Cyclo-cross

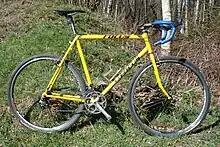
A Focus cyclo-cross bicycle

Cyclo-cross bicycles generally resemble road racing bicycles. Cyclo-cross-specific frames differ with their wider tire clearances, knobby tires, cantilever or disc brakes, and lower gearing. Cables are generally routed on the upper side of the top tube, which allows the rider to carry the bike comfortably on the right shoulder through portage sections, and prevents cable contamination by dirt. Popular on many cyclocross bikes is routing the brakes so that the right brake is often the front brake. This is done to allow the left hand to control speed while approaching obstacles requiring the bike to be carried, while the right hand grips the frame ready to lift the bike onto the shoulder as soon as the rider's feet touch the ground. As a high-end bicycle purpose-built for a specific sport competition, they also differ from ordinary "hybrid or trekking" "cross bikes", which are general-purpose utility bikes fitted with slightly wider 700C tires for use on unpaved paths or trails.